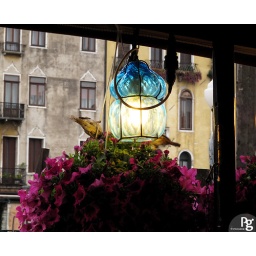
Sporting these birds beside the beautiful lamp at one of the restaurants along Grand Canal